Question: Please indicate a possible affordance area of the knife that can be used for holding
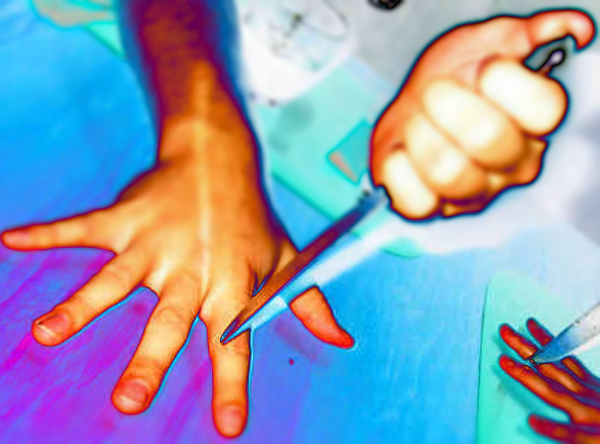
Answer: [366.572, 34.312, 572.286, 216.455]